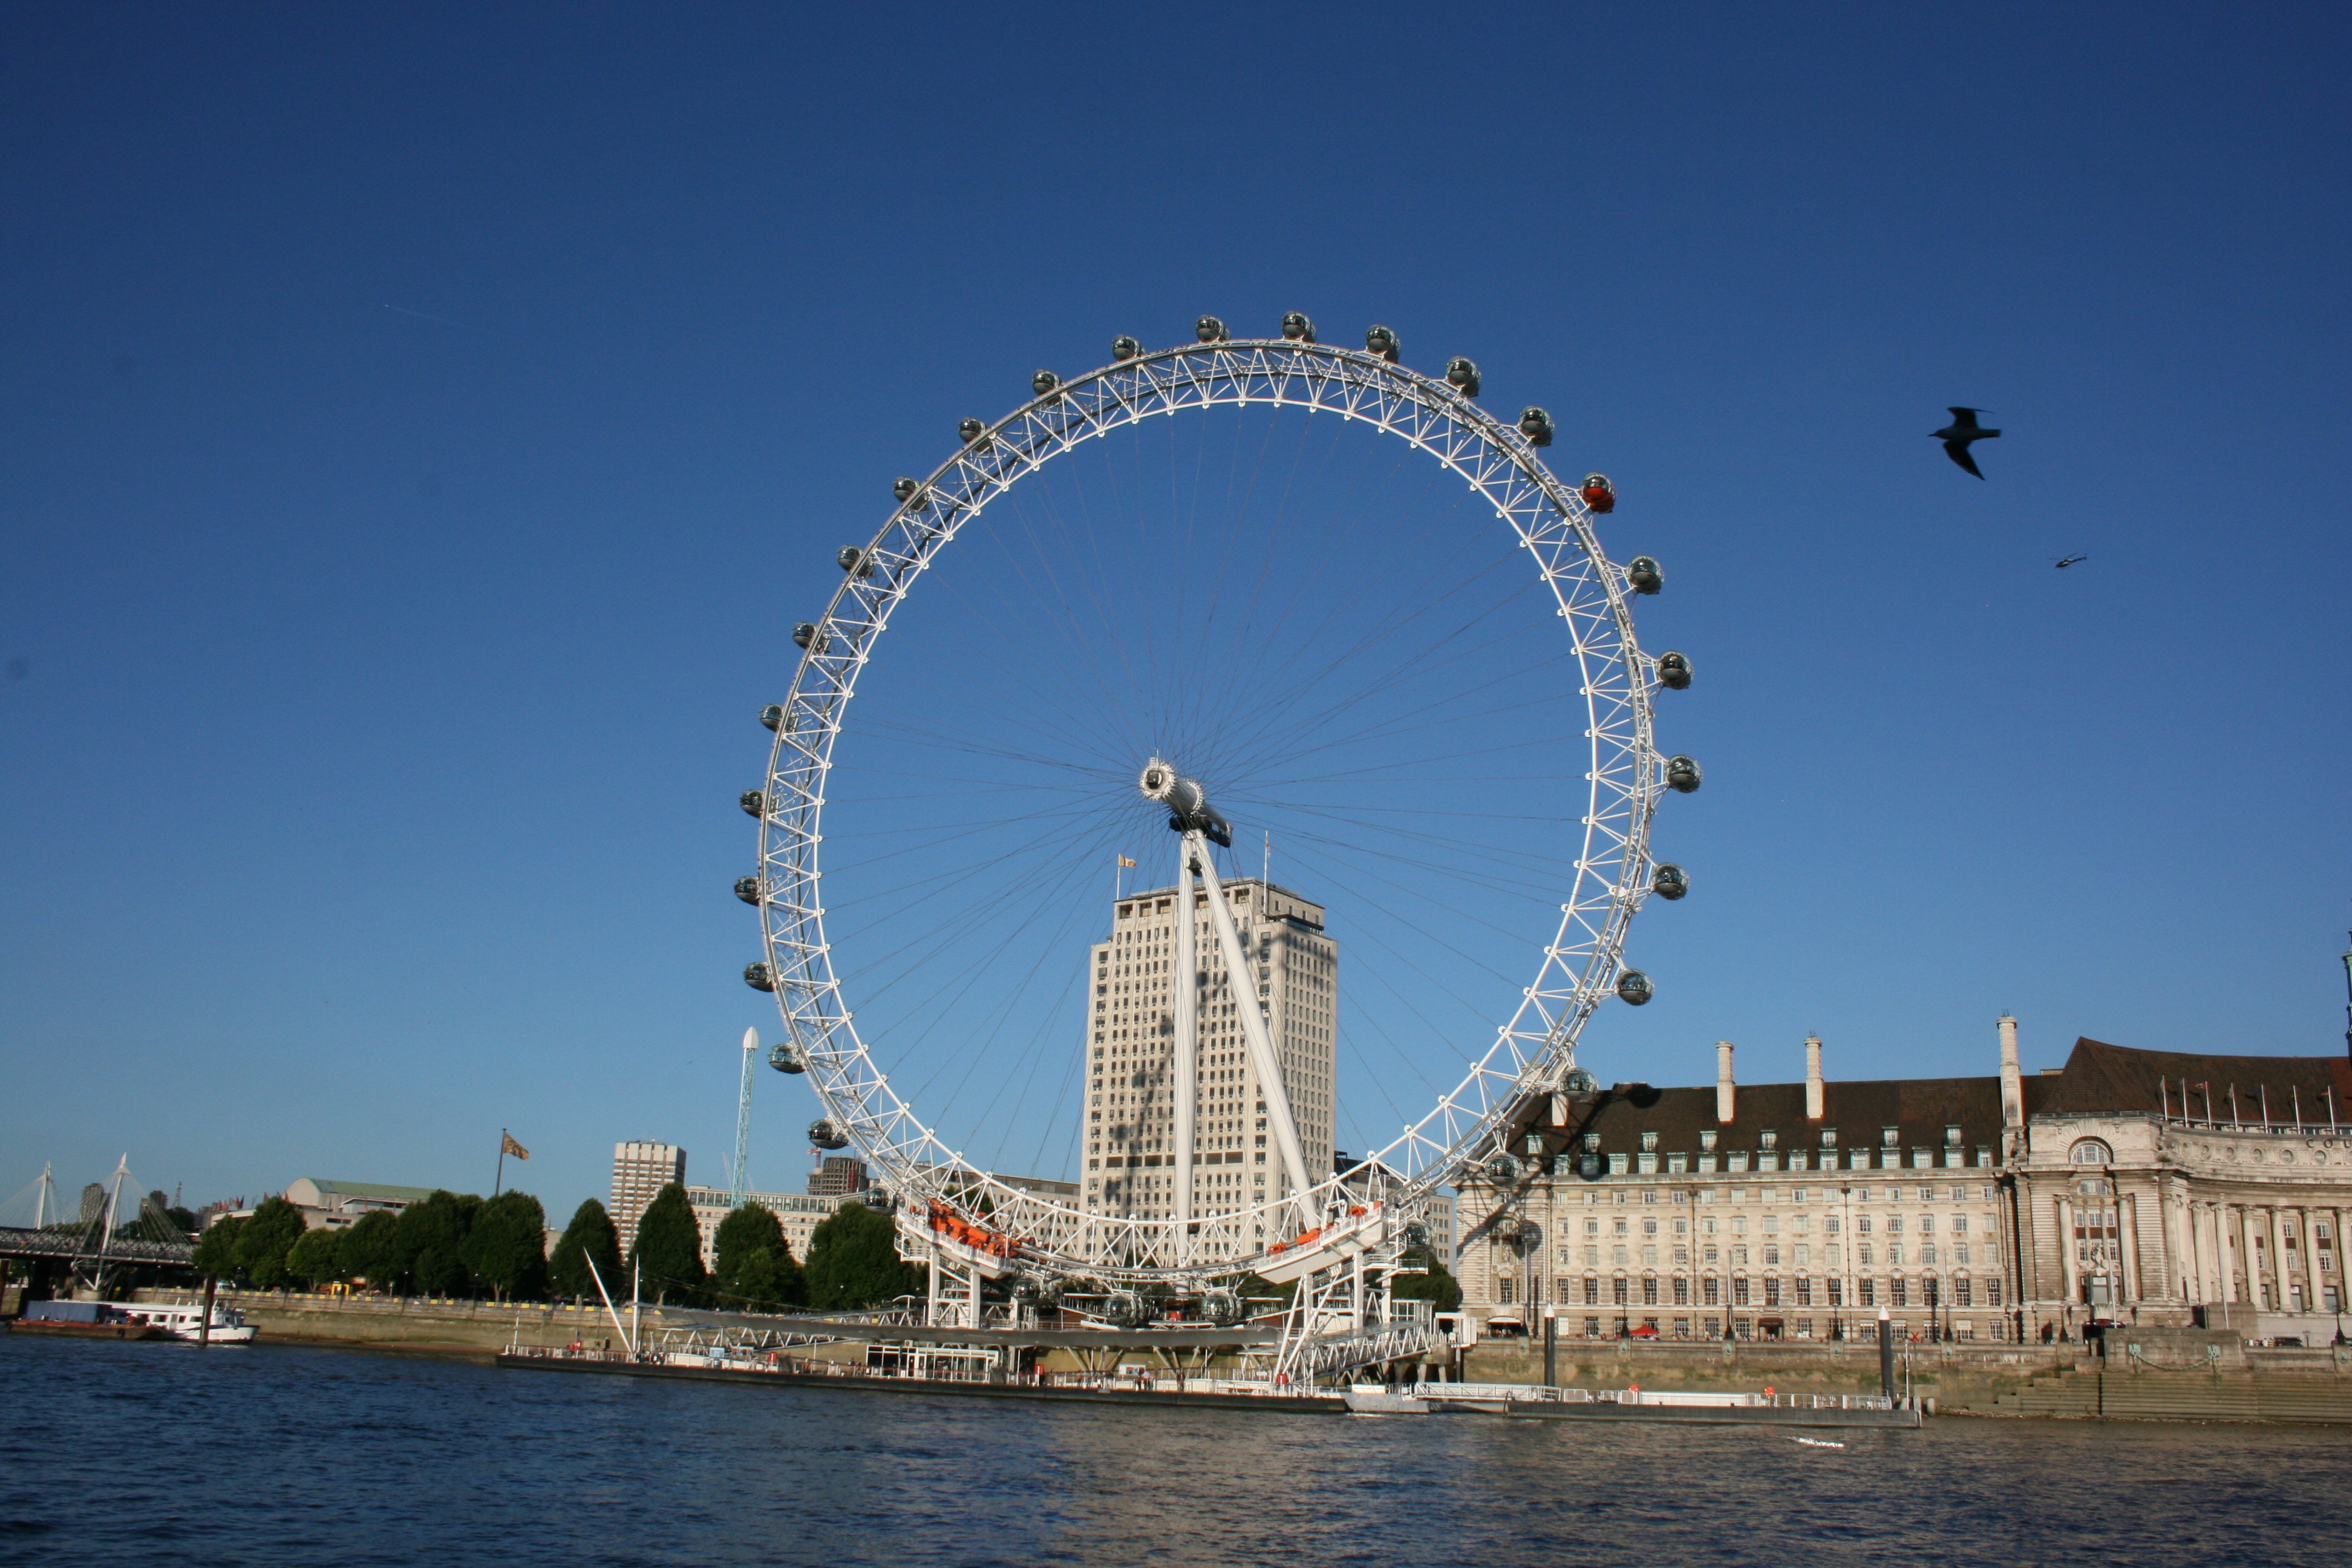
sea, ferris wheel, amusement park, tower, london eye, landmark, blue sky, england, tourist attraction, thames